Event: Hurricane Matthew
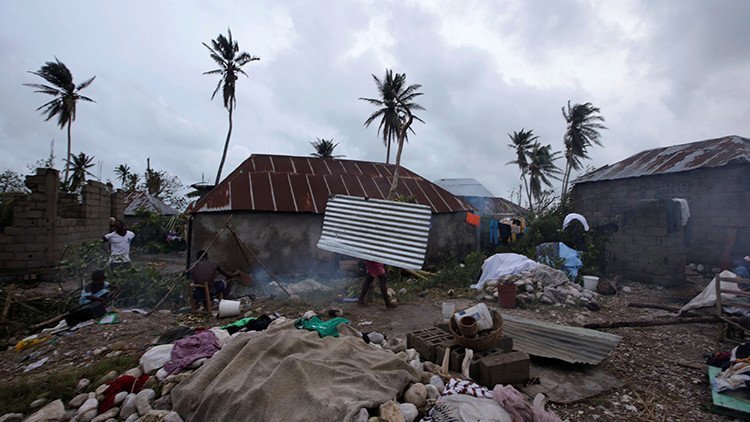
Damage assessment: damage